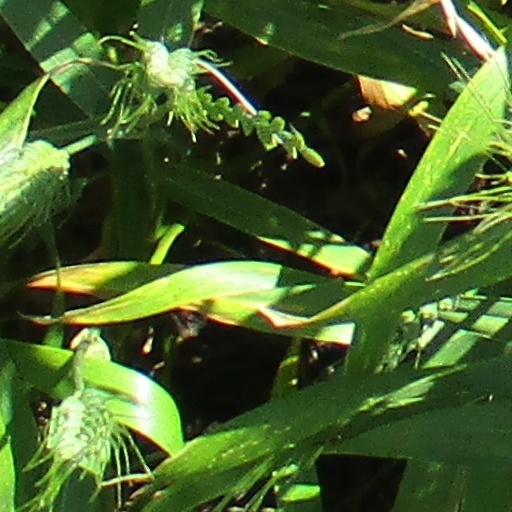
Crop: wheat